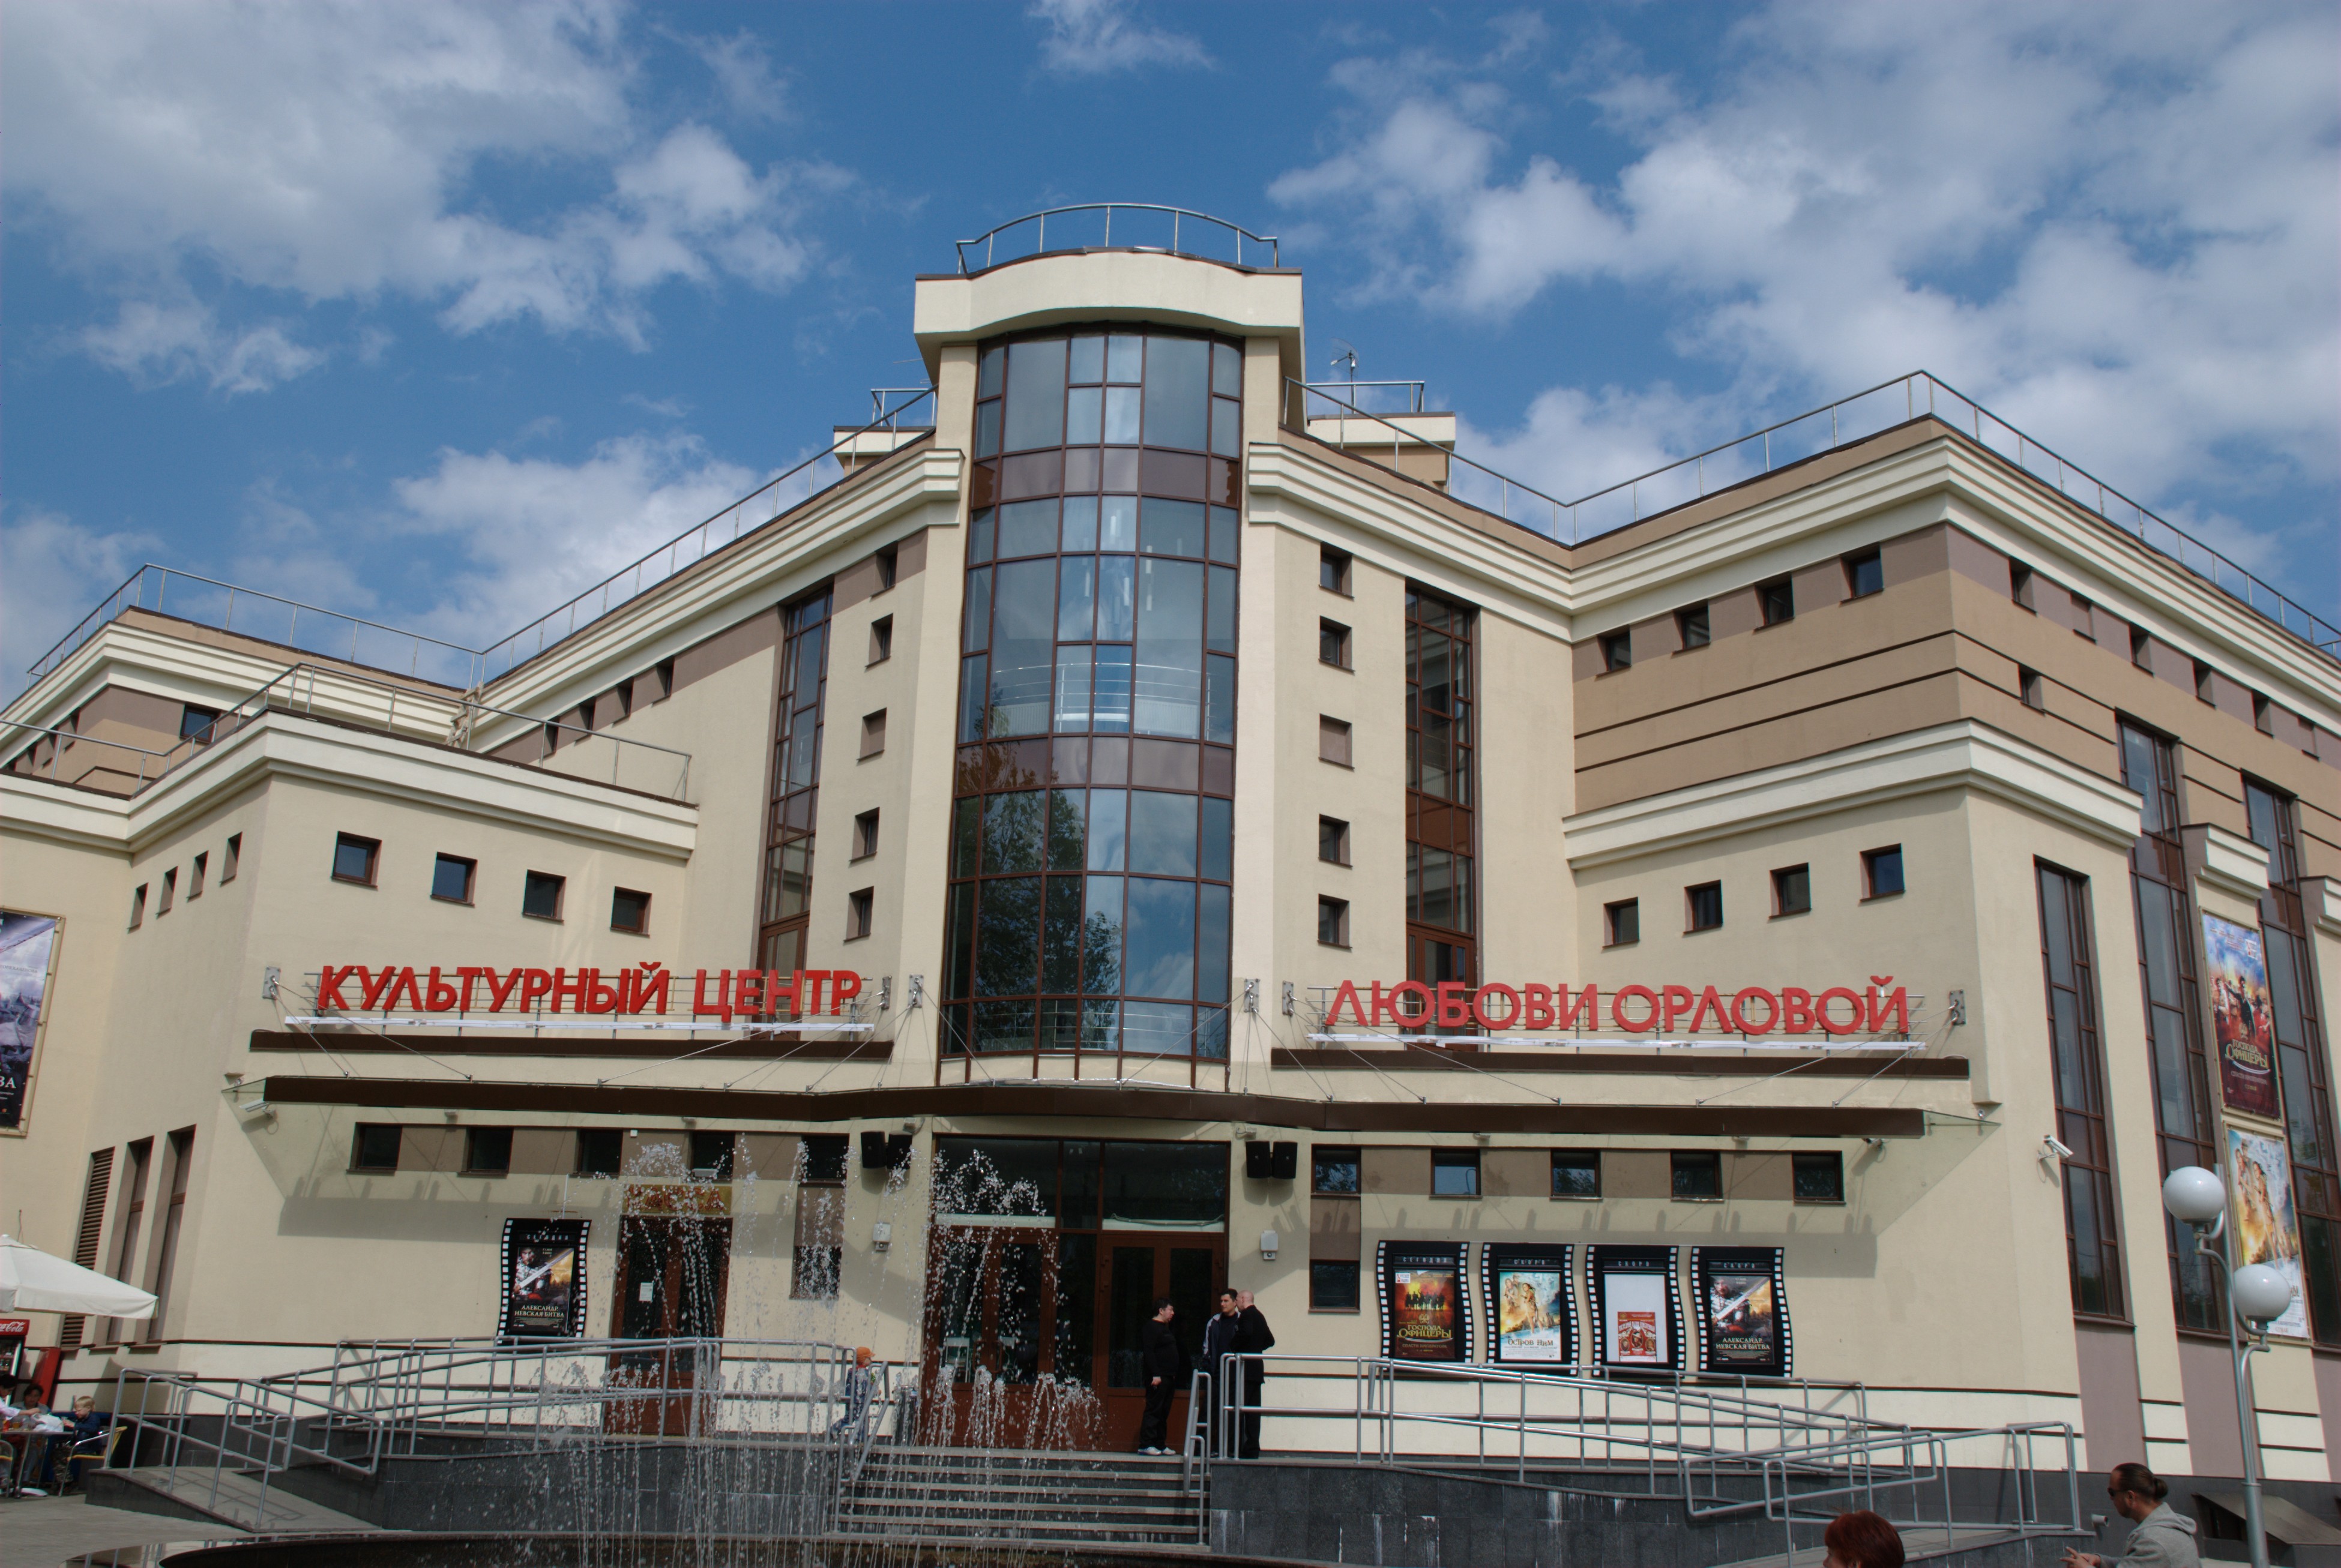
architecture, building, city, downtown, plaza, landmark, facade, nikon, russia, d80, fabulous, nikond80, moscowregion, zvenigorod, shopping mall